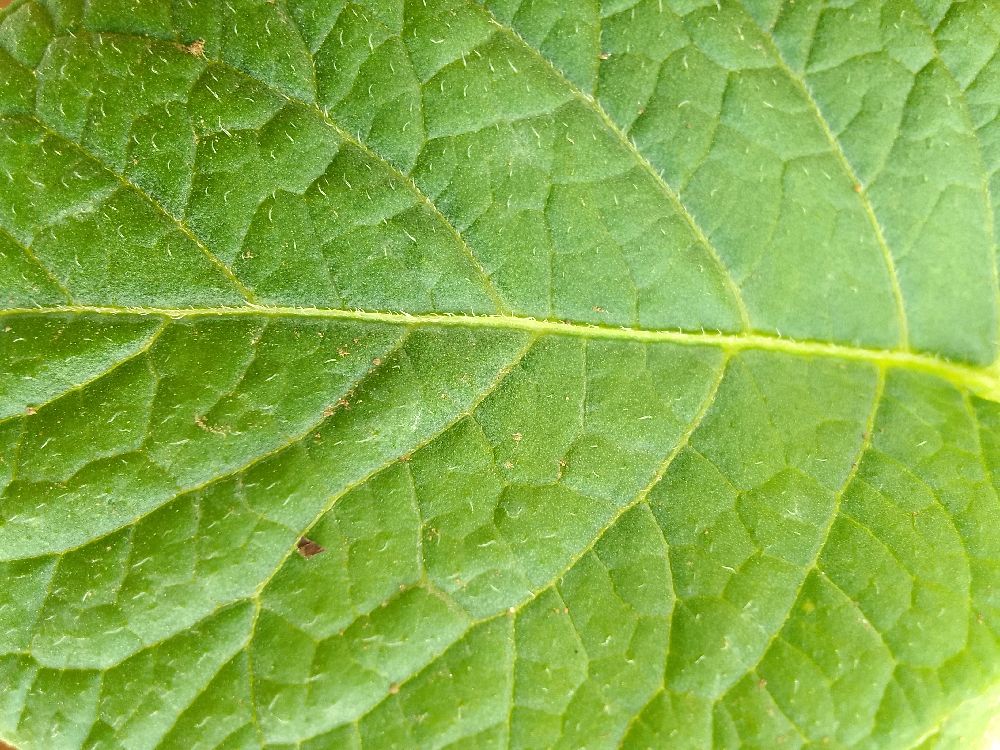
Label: Healthy